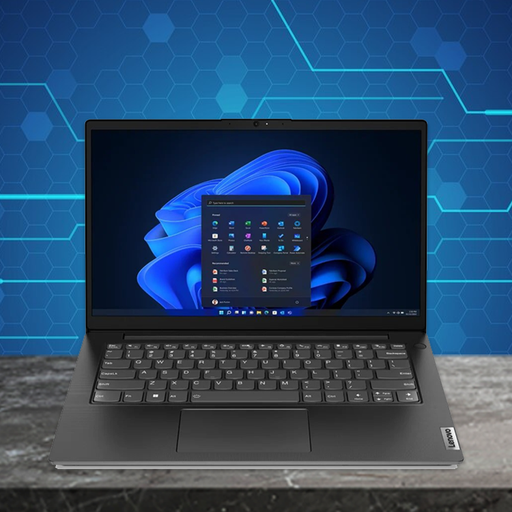
קטגוריה: מתנות בתוספת תשלום
תיאור: Lenovo V14 G4 IRU מחשב נייד
דגם: A0007GIV83
תשלום נוסף: 1,600 ₪
מידע נוסף: מתנה בתוספת תשלום